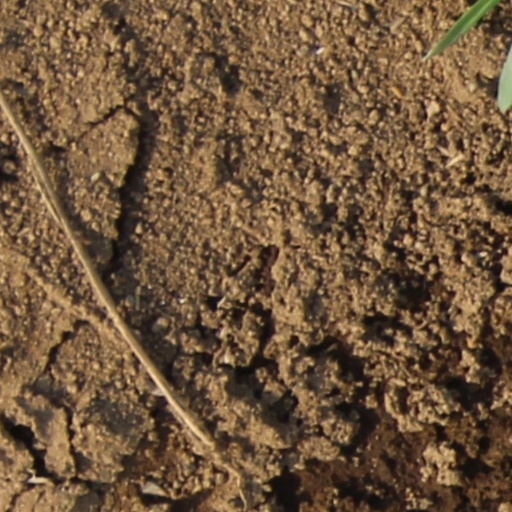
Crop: wheat